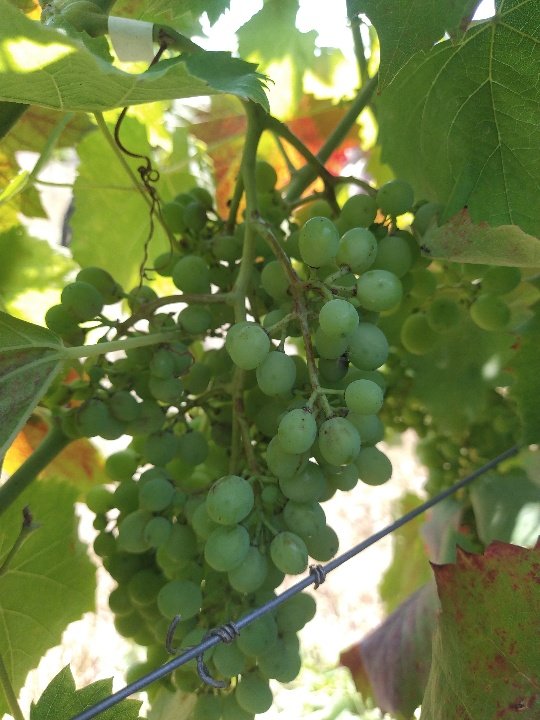
Berries visible: 132
Grape clusters: 1